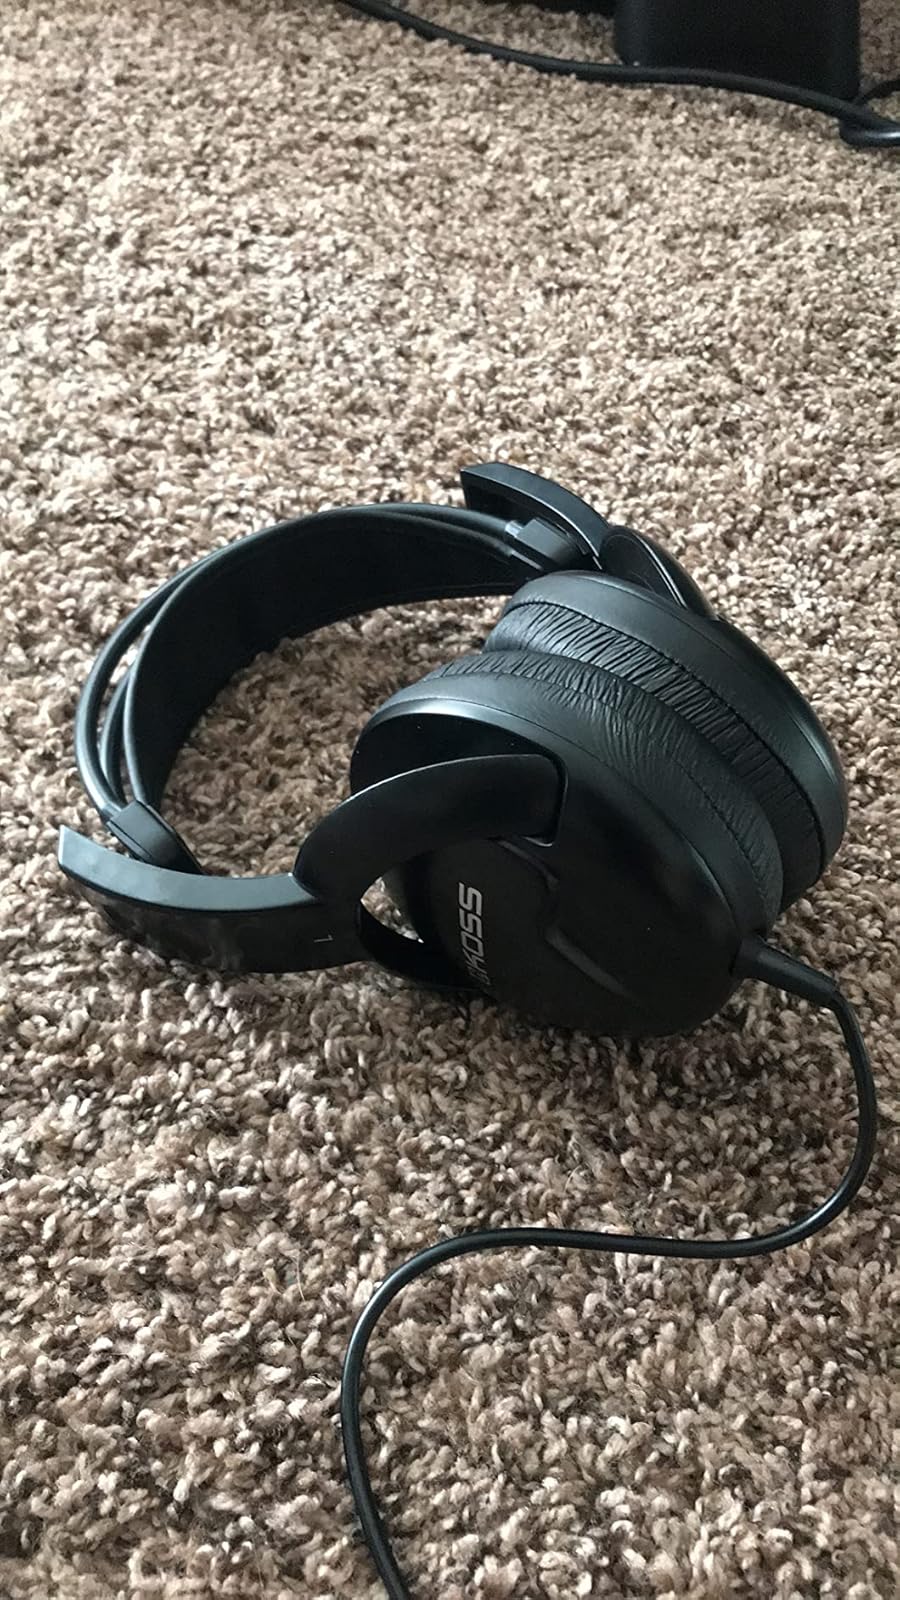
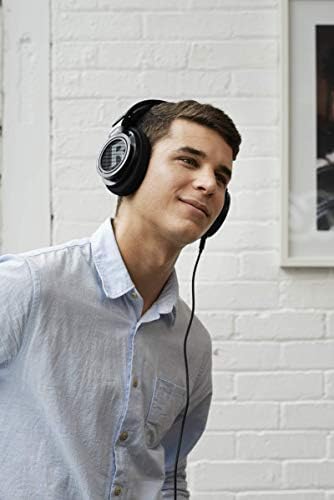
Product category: headphones
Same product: no